Pinnawala Open Zoo

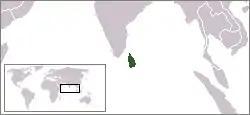
Location of Sri Lanka

Pinnawala Open Zoo (also called Pinnawala Zoo: ) is a zoological garden in Pinnawala, Sri Lanka, which is situated closer to the Pinnawala Elephant Orphanage. The zoo was opened for public on 17 April 2015. This is the first open-air zoo in Sri Lanka and second zoo in Sri Lanka after Dehiwala zoo. The zoo was opened for the visitors free of charge from 17 – 30 of April 2015.